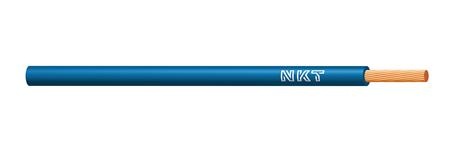
Nkt Ledning 1X0,75 Pvt Blå Sp100 - 100 Meter
Monteringsledning, PVC 1x0,75mm² H05V-K blå 300/500V spole, kabeldiameter 2,7mm Anvendelse: Monteringsledninger i anlæg omfattet af SB afsnit 6:2001. Indre ledninger i brugsgenstande, belysningsgenstande m.v. i.h.t. konstruktionsforskrifterne. I anlæg omfattet af DS/EN 60439 og DS/EN 60204-1:2006 Driftstemperatur: Max. 70°C Kortslutningstemperatur: Max. 160°C Håndteringstemperatur: Min. 5°C Lagertemperatur: Max. 40°C Bøjeradius: Min. 6 x kabeldiameter Konstruktion Leder: Kobber, mangetrådet kl. 5 Isolation: Blyfri PVC Teknik Certificering: HAR Afprøvet i henhold til: Brandprøve: IEC 60332-1 Standard: HD 21.3 Mærkespænding: 300/500 V Prøvespænding: 2 kV AC CE-overensstemmelse: Lavspændingsdirektivet RoHS Opfylder kravene i RoHS-direktivet
Brand: Nkt
Category: Hardware > Power & Electrical Supplies > Electrical Wires & Cable